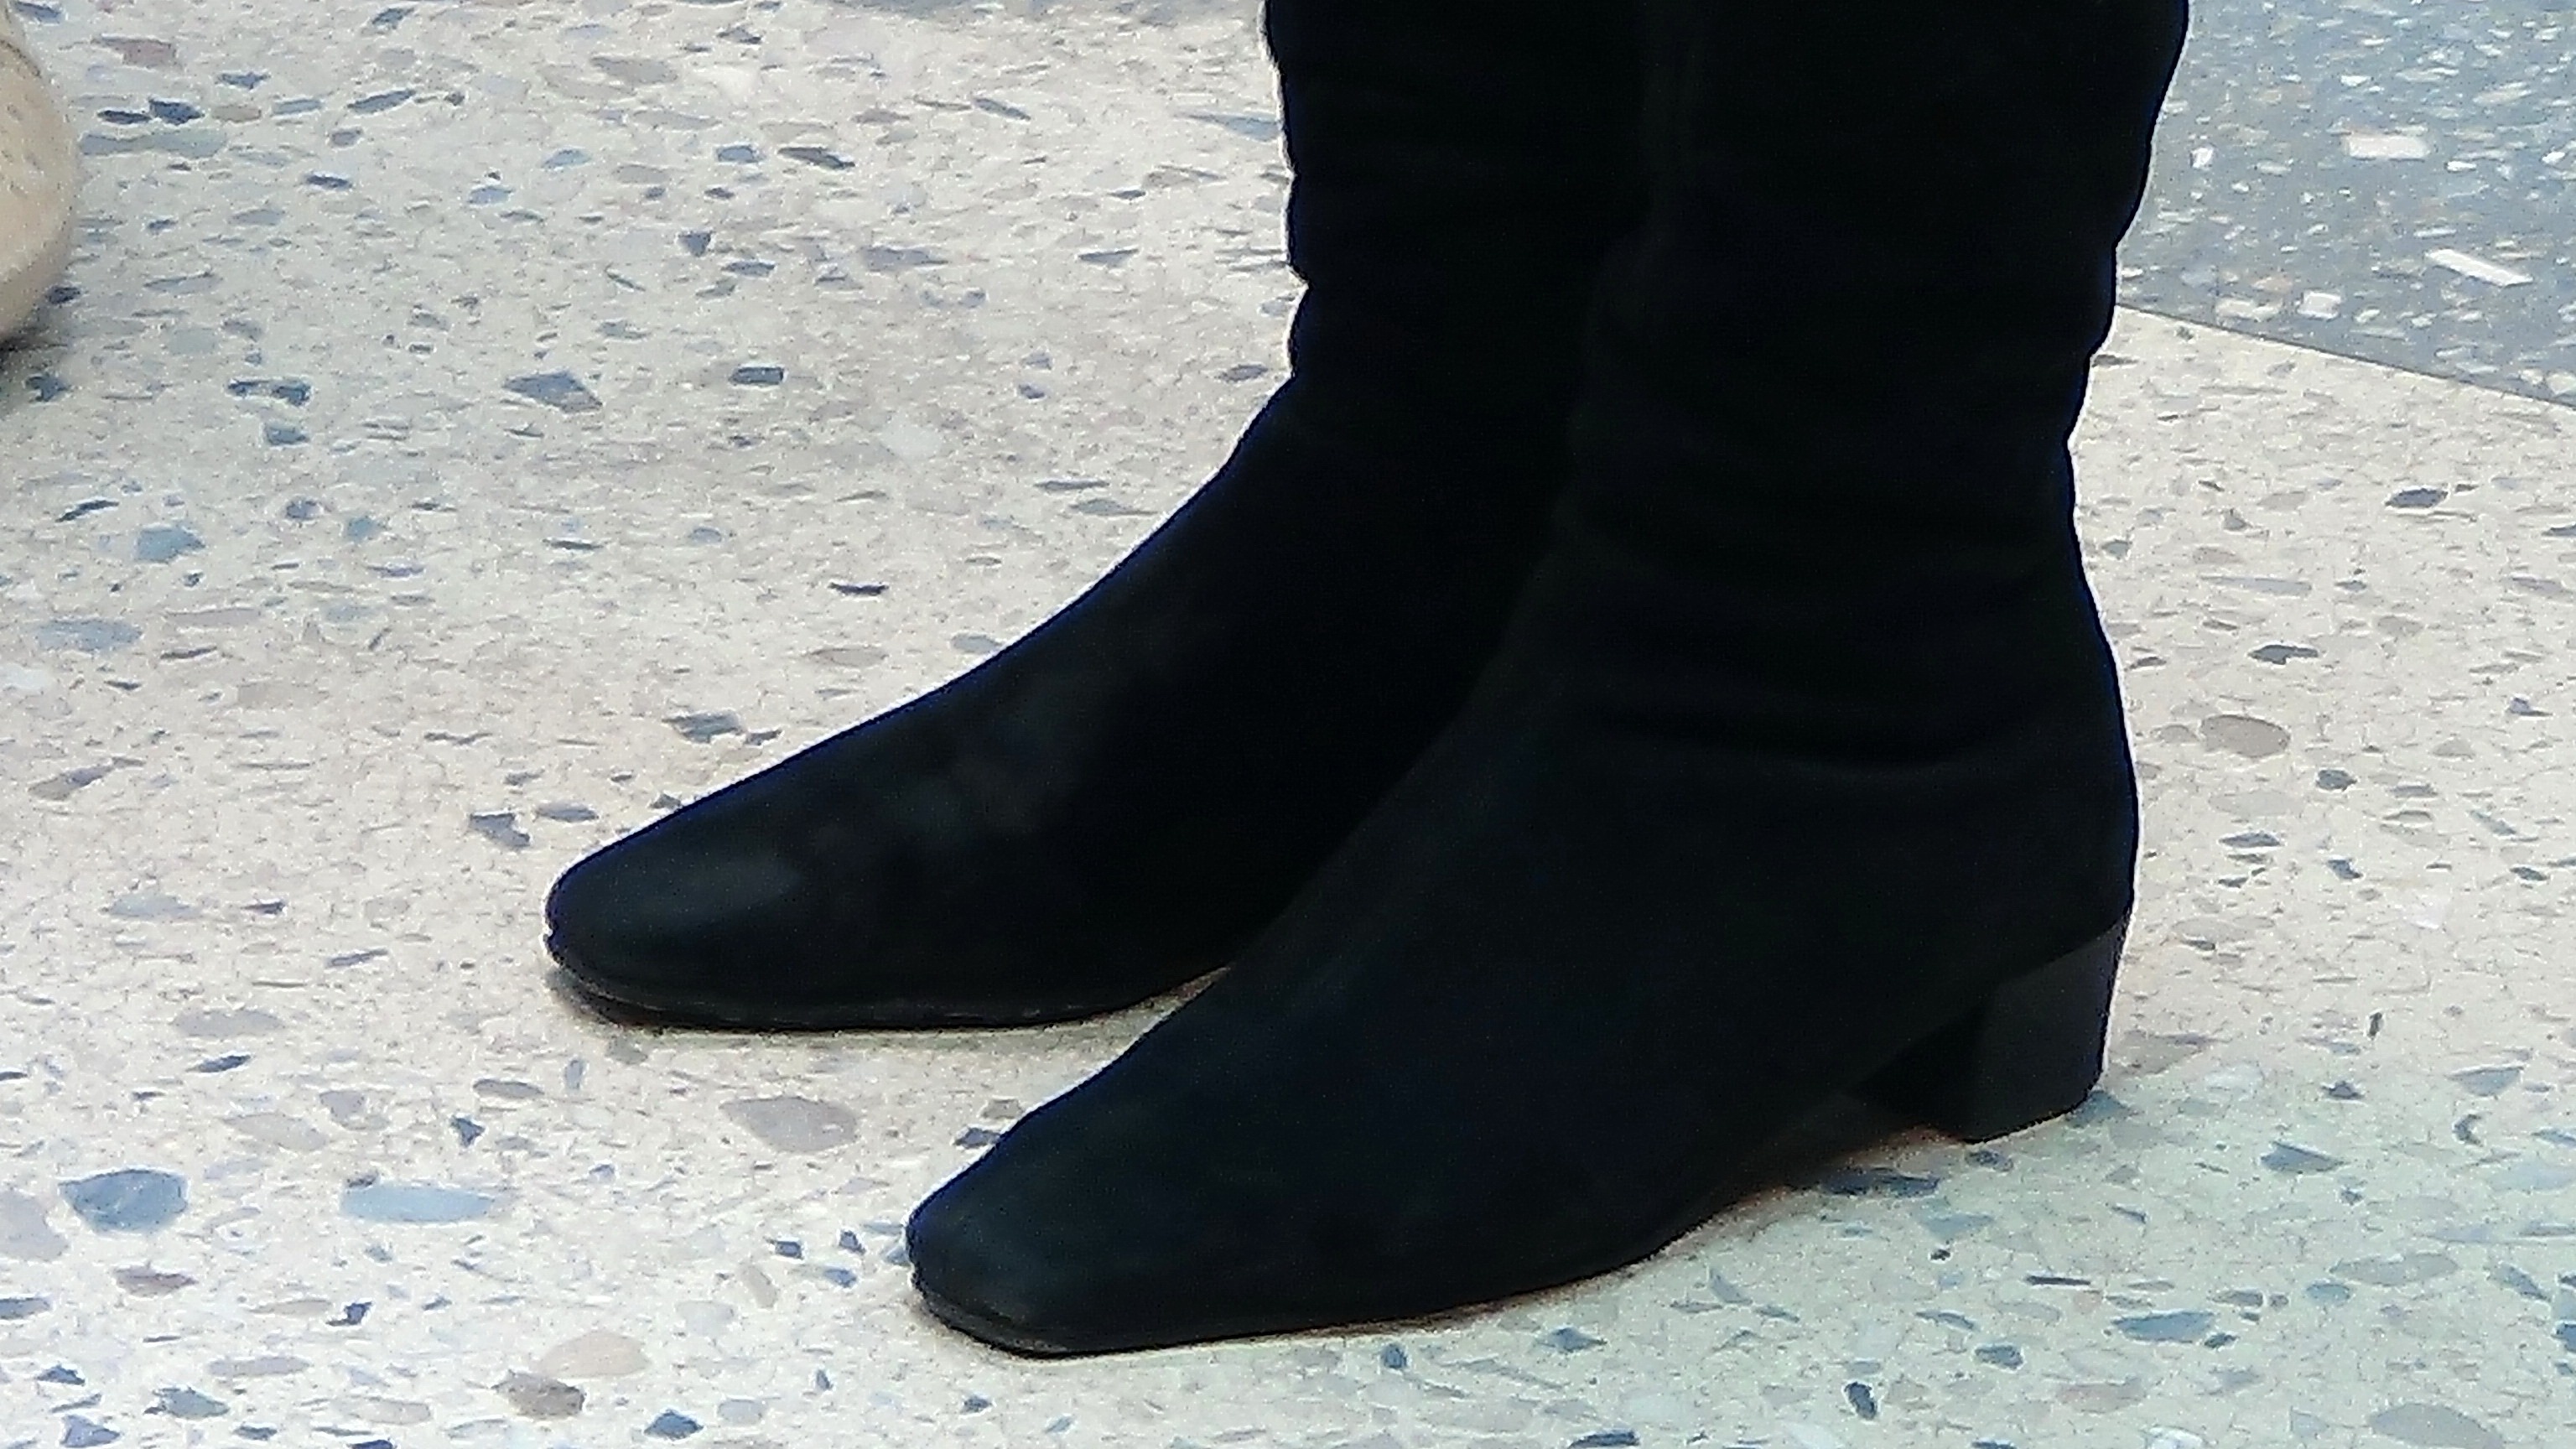
shoe, white, leather, boot, leg, blue, black, human body, legs, boots, footwear, marble, paul, high heeled footwear, outdoor shoe